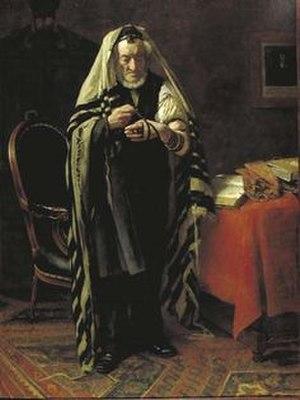
Eduard Salomon Frankfort, né à Meppel le 21 juin 1864 et mort à Laren le 19 août 1920, est un peintre néerlandais.
L'histoire des Juifs aux Pays-Bas commence après l'expulsion des Juifs d'Espagne en 1482, quand les premiers Marranes arrivent aux Pays-Bas en 1593 qu'une importante communauté juive se développe dans ce pays. Elle participe grandement à la prospérité du pays jusqu'au xxᵉ siècle quand elle est exterminée lors de l'occupation nazie du pays. Aujourd'hui, il subsiste une communauté juive d'environ 29 900 personnes.